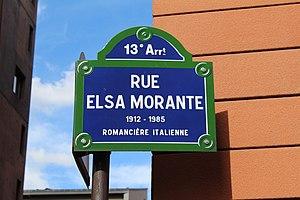
Plaque de la rue Elsa-Morante, Paris.
La rue Elsa-Morante est une voie du 13ᵉ arrondissement de Paris, en France.